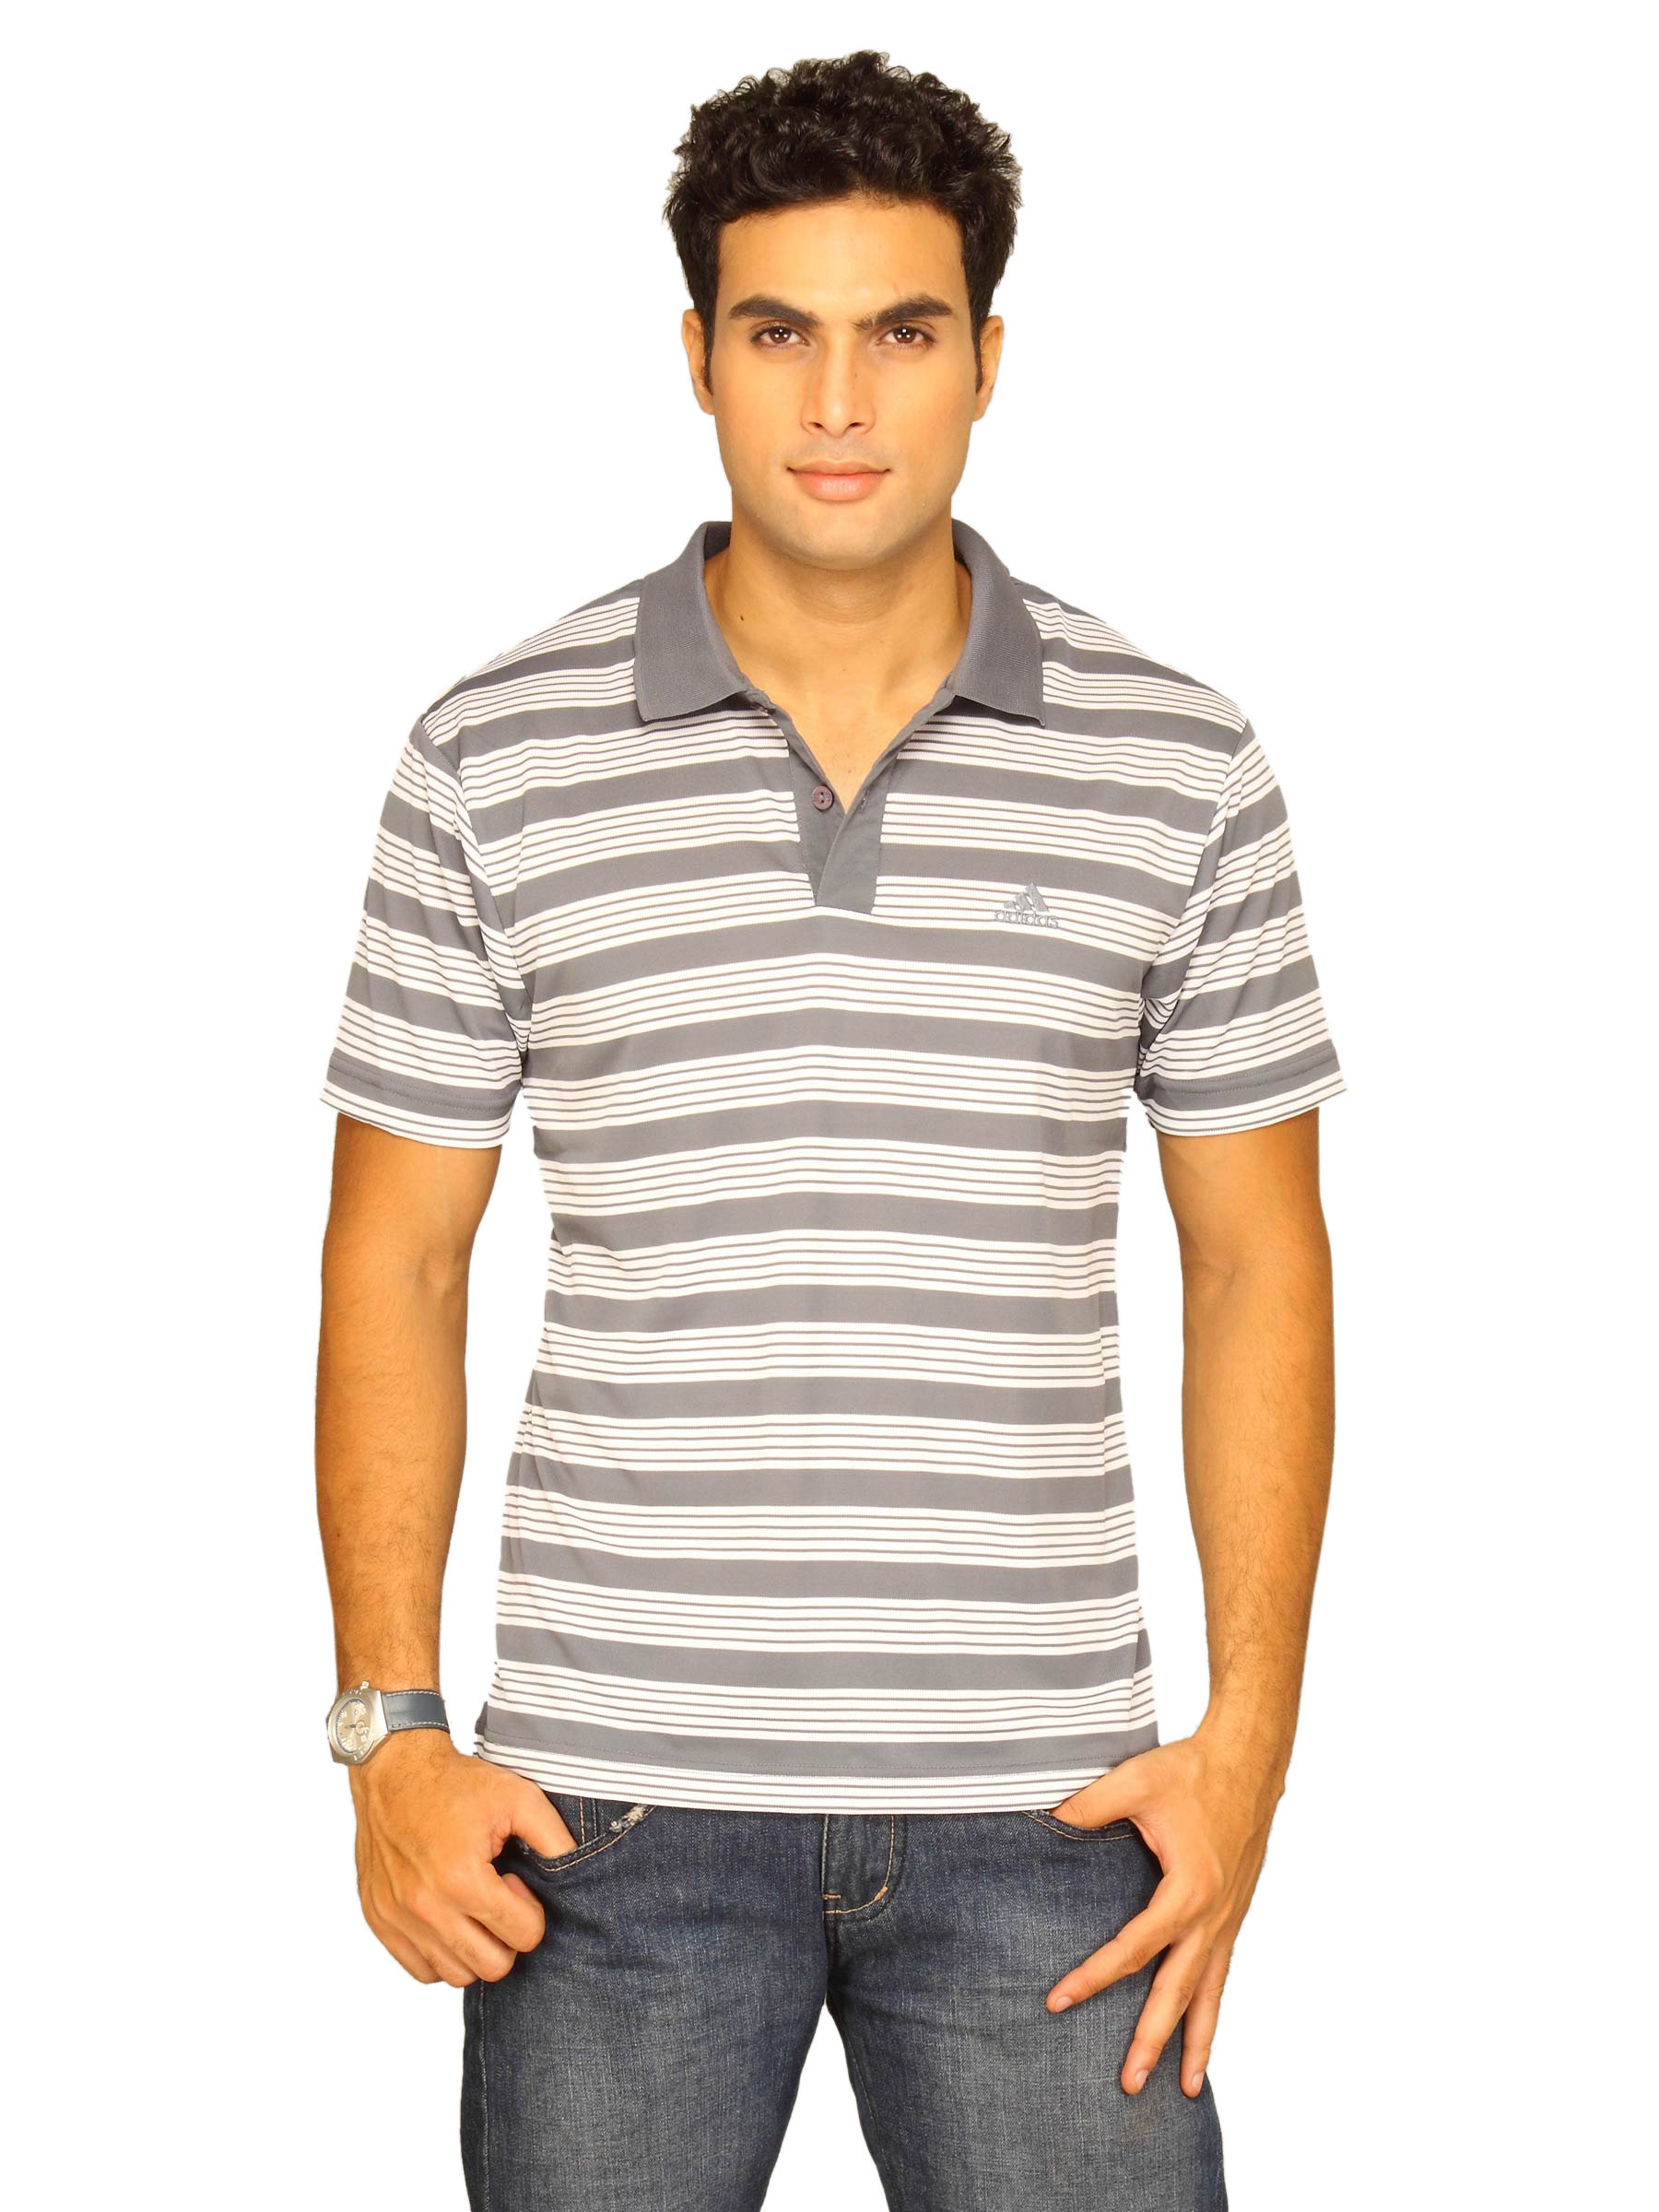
ADIDAS Men's Perf Str Polo Grey T-Shirt
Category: Apparel / Topwear / Tshirts
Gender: Men
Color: Grey
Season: Summer 2011
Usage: Sports